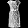
Label: Dress